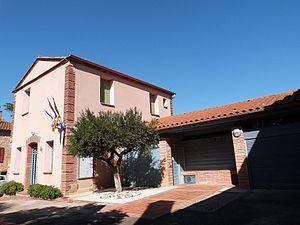
Mairie de la ville de Sainte-Colombe-de-la-Commanderie
Sainte-Colombe-de-la-Commanderie est une commune française, située dans le département des Pyrénées-Orientales en région Occitanie. Ses habitants sont appelés les Sainte-Colombans.